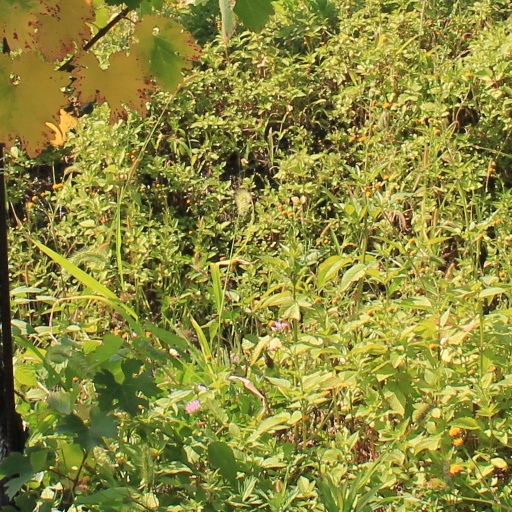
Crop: grape